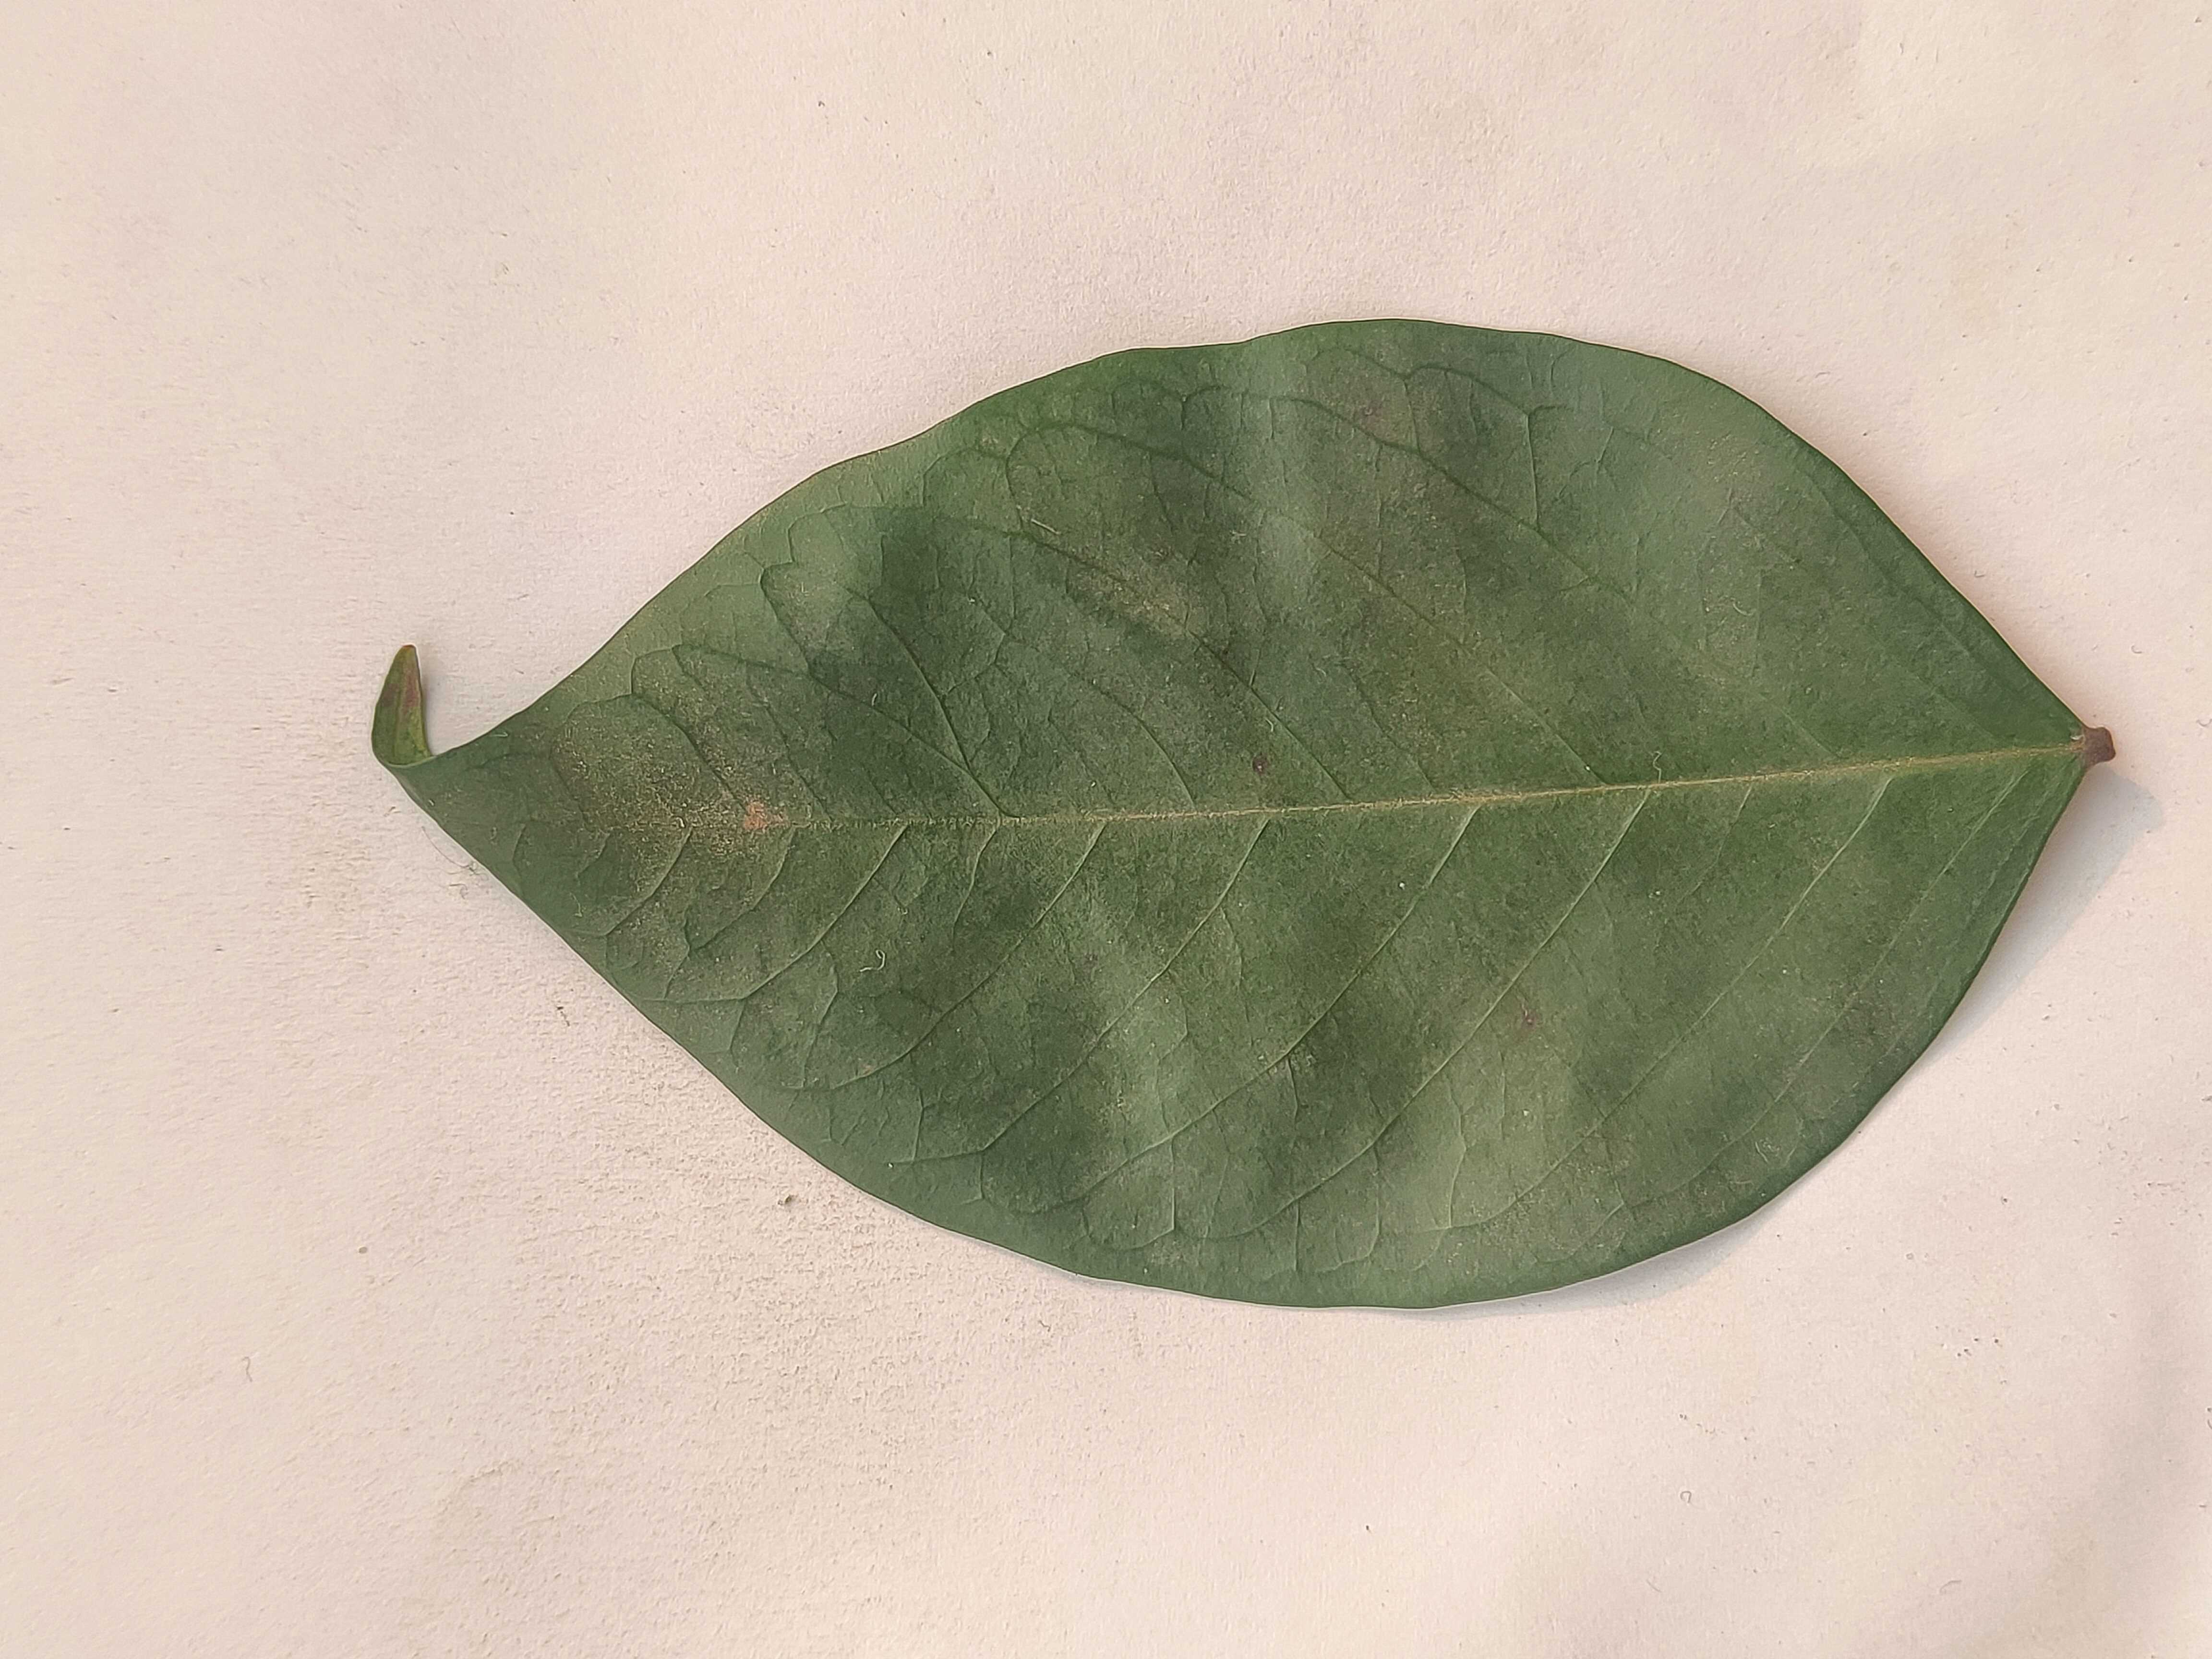
Leaf variety: Star Fruit